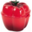
Label: sweet_pepper